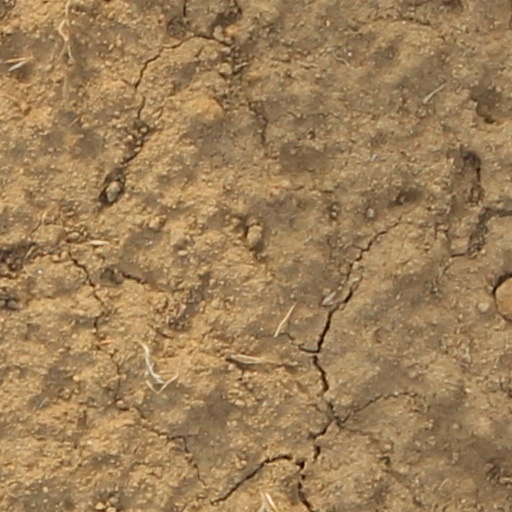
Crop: wheat